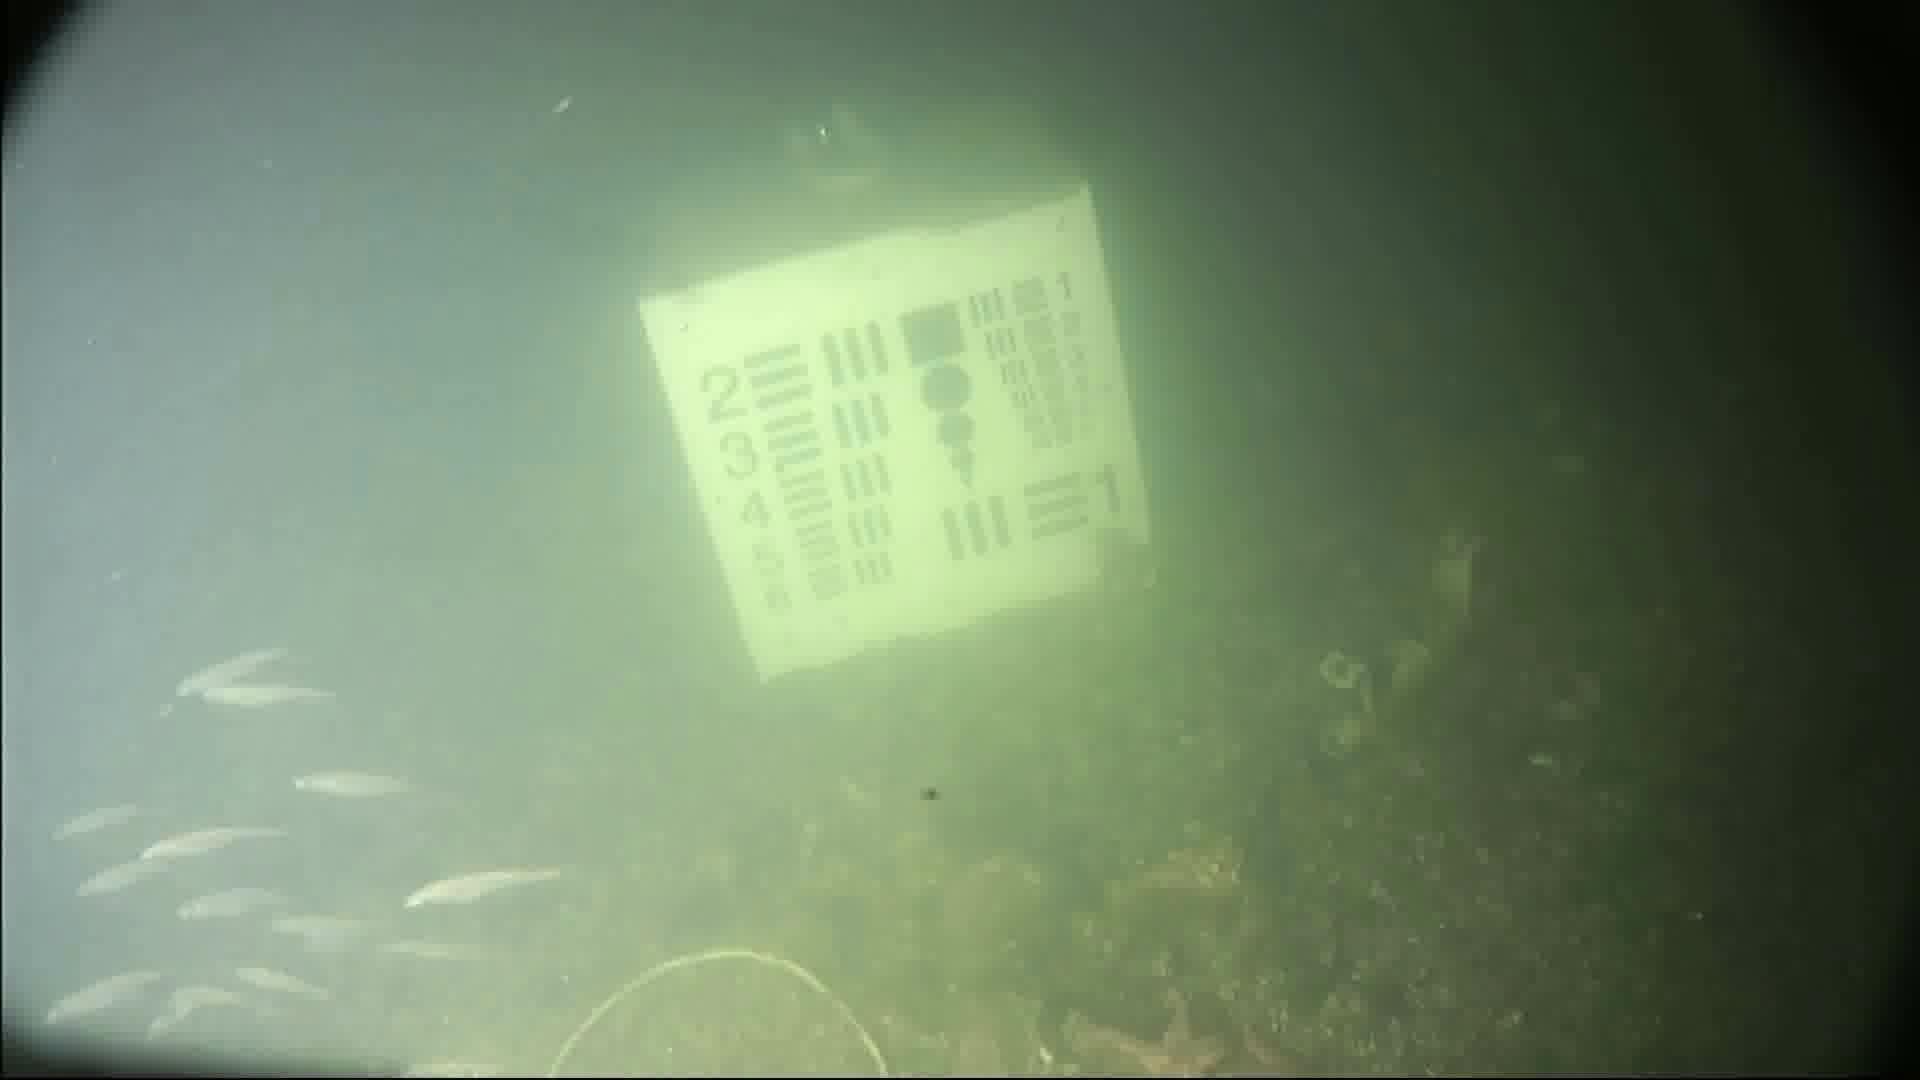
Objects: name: small_fish
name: starfish